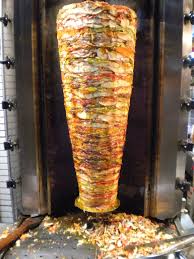
Yemek: kebap